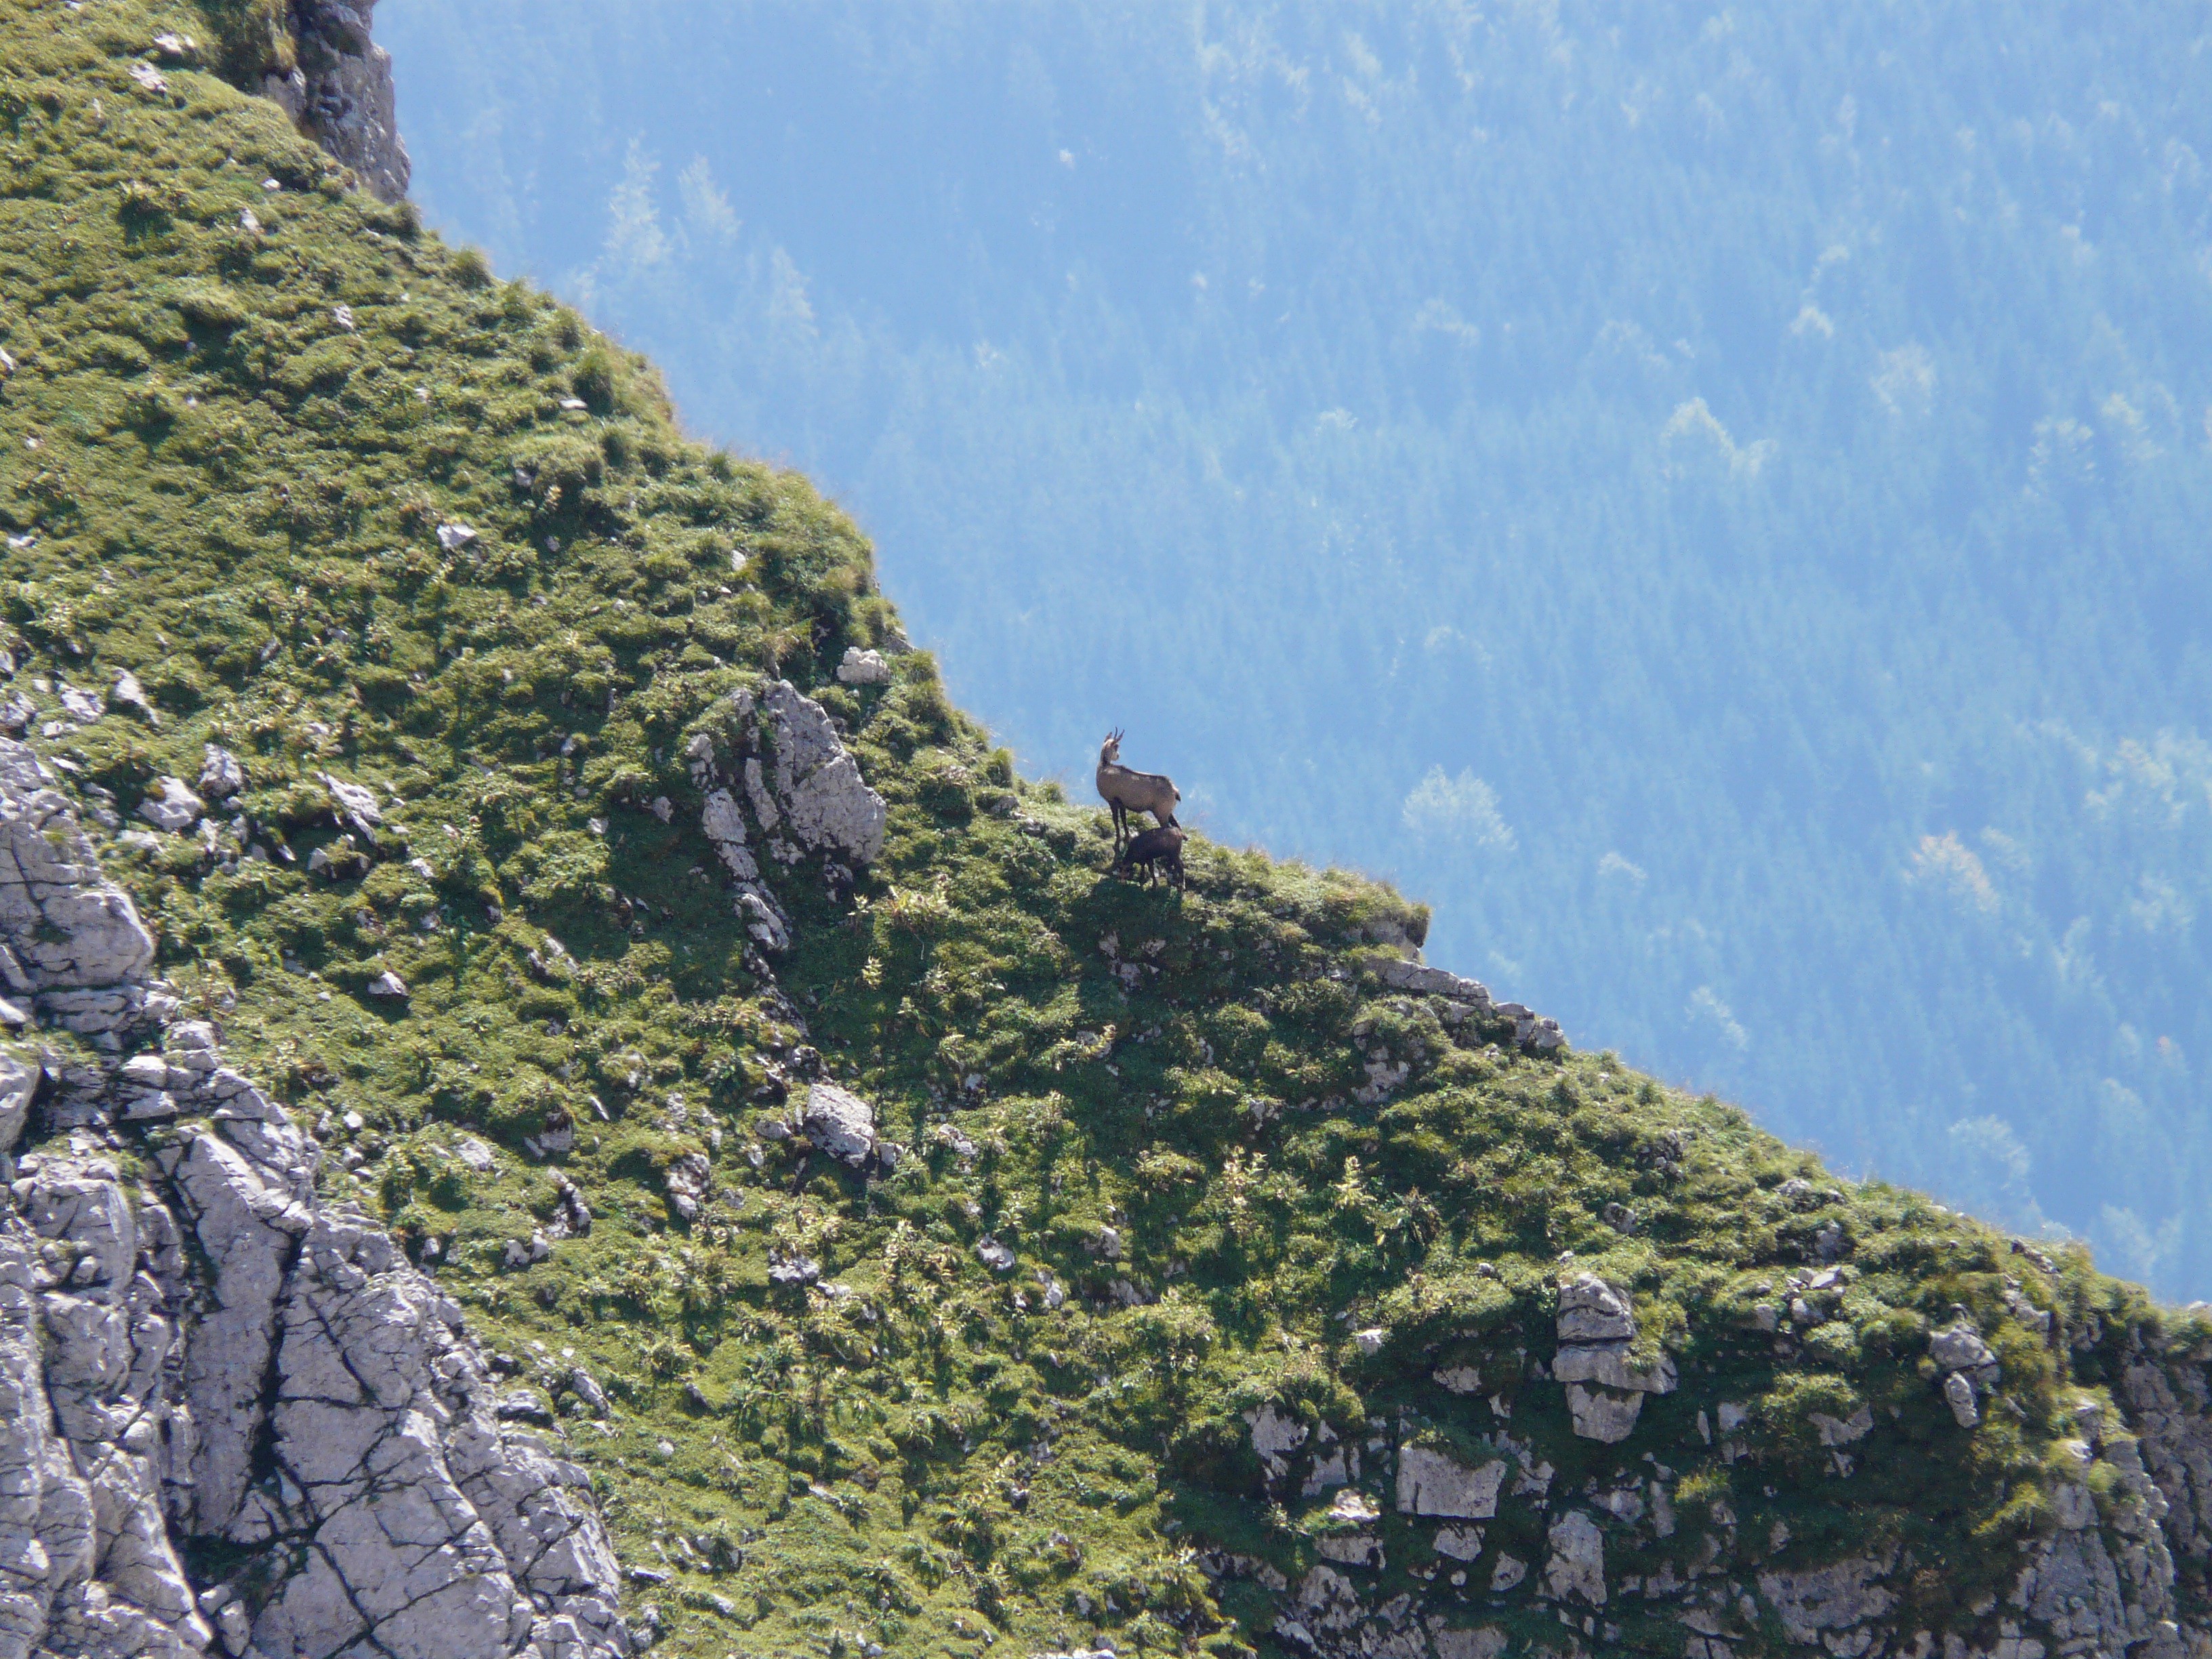
rock, wilderness, walking, mountain, hiking, trail, hill, adventure, alone, valley, mountain range, cliff, wild, goat, terrain, ridge, summit, exposed, geology, alps, plateau, fell, ecosystem, landform, chamois, gams, mountain pass, rupicapra rupicapra, geographical feature, mountainous landforms, wild species, rupicapra